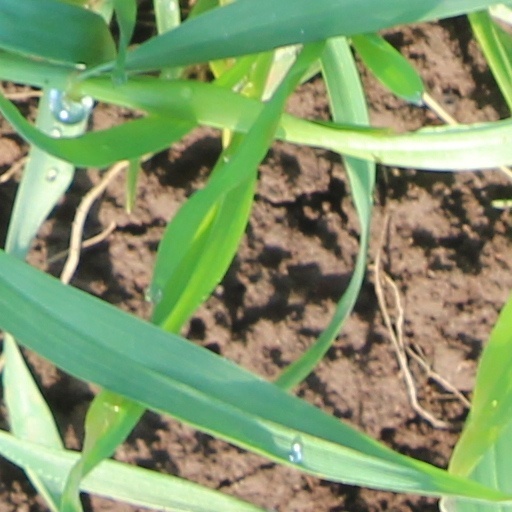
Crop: wheat